George Skivington

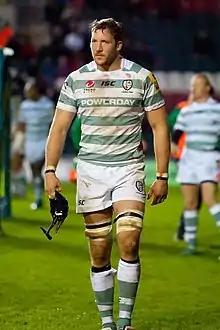
Skivington replaced during a match against Leicester Tigers on 18 November 2012

George Skivington (born 3 December 1982) is an English professional rugby union coach and former player. He is the current head coach of Premiership Rugby side Gloucester.